José Navarro (painter)

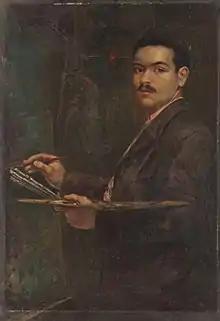
José Navarro y Llorens, "Self-portrait"

José Navarro y Llorens (1867–1923) was a Spanish painter, active in Valencia noted for his Orientalist paintings, still lifes and local landscapes.